Governor's Mansion State Historic Park

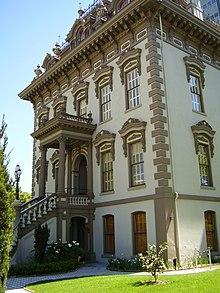
The Leland Stanford Mansion is also used by the Governor of California for official purposes, including the reception of foreign dignitaries.

Governors George Deukmejian, Pete Wilson, and Gray Davis lived (successively) in an east Sacramento residence bought by Deukmejian and later leased by the state. Governor Arnold Schwarzenegger ordinarily commuted each day by private plane from his home in the Brentwood area of Los Angeles. When he would need to stay in Sacramento overnight, he would take a hotel suite at the Hyatt Regency Sacramento across the street from the California State Capitol.